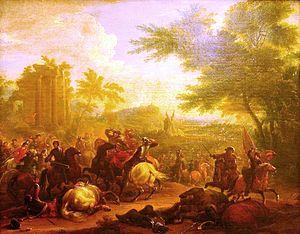
La bataille de Cassano eut lieu le 16 août 1705 pendant la guerre de Succession d'Espagne à Cassano en Lombardie. Les deux camps subirent de fortes pertes, mais les Français en sortirent victorieux.
1705 est une année commune commençant un jeudi.